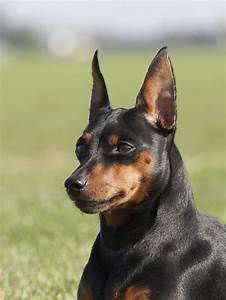
Label: dog